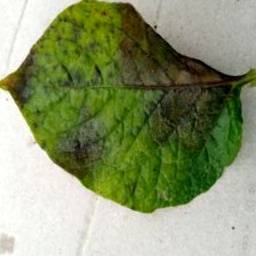
Etiqueta: Late Blight